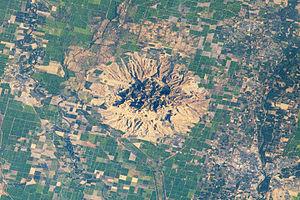
Les Sutter Buttes sont un dôme de lave éteint situé de manière isolé près de Yuba City au centre de la vallée de Sacramento en Californie. Son sommet le plus élevé culmine à 647 mètres d'altitude. Il est nommé en hommage à John Sutter.